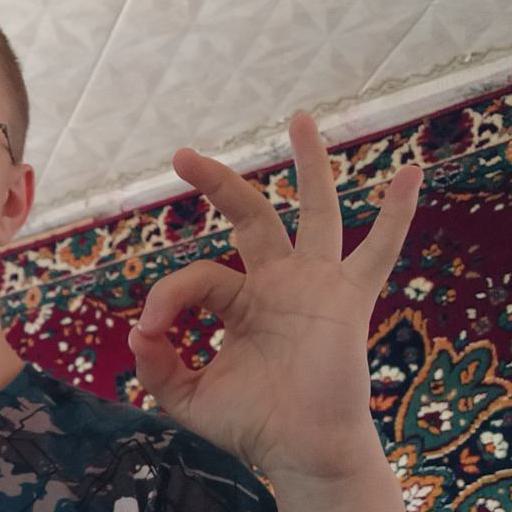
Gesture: ok